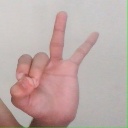
अक्षर: ण